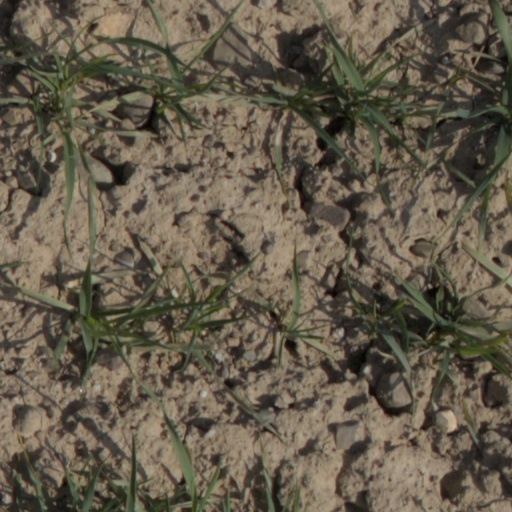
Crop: wheat